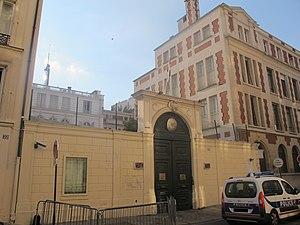
Ambassade de Syrie en France à Paris.